Linewatch

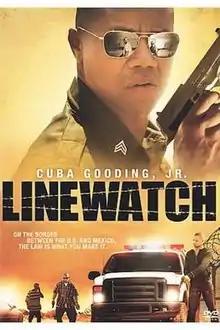
DVD cover

Linewatch is a 2008 American thriller film starring Cuba Gooding Jr., and directed by Kevin Bray. The film was released on direct-to-disc in the United States on October 21, 2008. Critic reviews were generally negative.